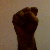
The image shows a hand gesture representing the letter 'S' in Indian Sign Language.